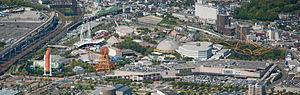
Space World était un parc à thème situé à Kitakyūshū, au Japon et ouvert de 1990 à 2018. Le parc créé à l'origine par Nippon Steel a été dirigé par Space World Inc., une société parente de Kamori Kankō.